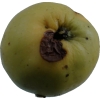
Label: Apple 13